Matt Hancock

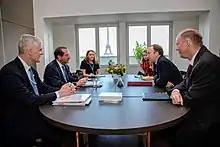

Hancock continued in his role as Health Secretary in Prime Minister Boris Johnson's cabinet. He supported the prorogation of parliament in 2019 by Johnson which he had previously opposed while running for the Conservative leadership. On 24 September the Supreme Court ruled that the prorogation was unlawful.